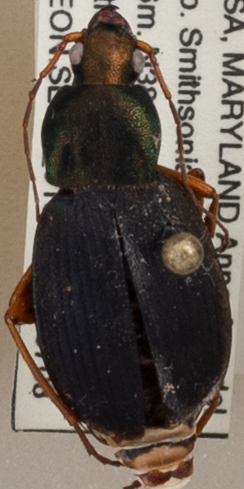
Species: Chlaenius aestivus
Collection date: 2021-07-08
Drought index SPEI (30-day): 1.084
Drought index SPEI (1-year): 2.09
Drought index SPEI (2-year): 1.498